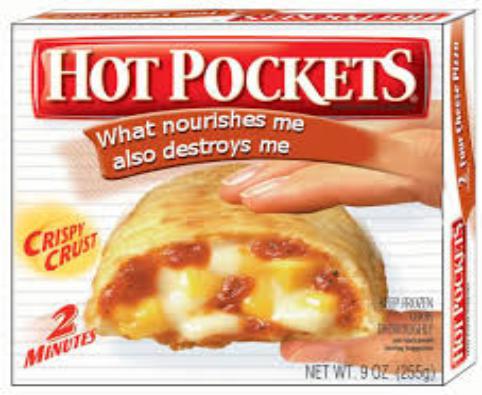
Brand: Hot Pockets
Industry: Food